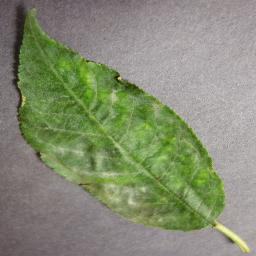
Label: Cherry___Powdery_mildew